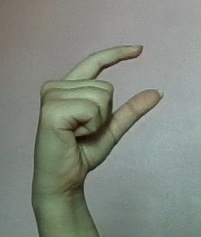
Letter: dal